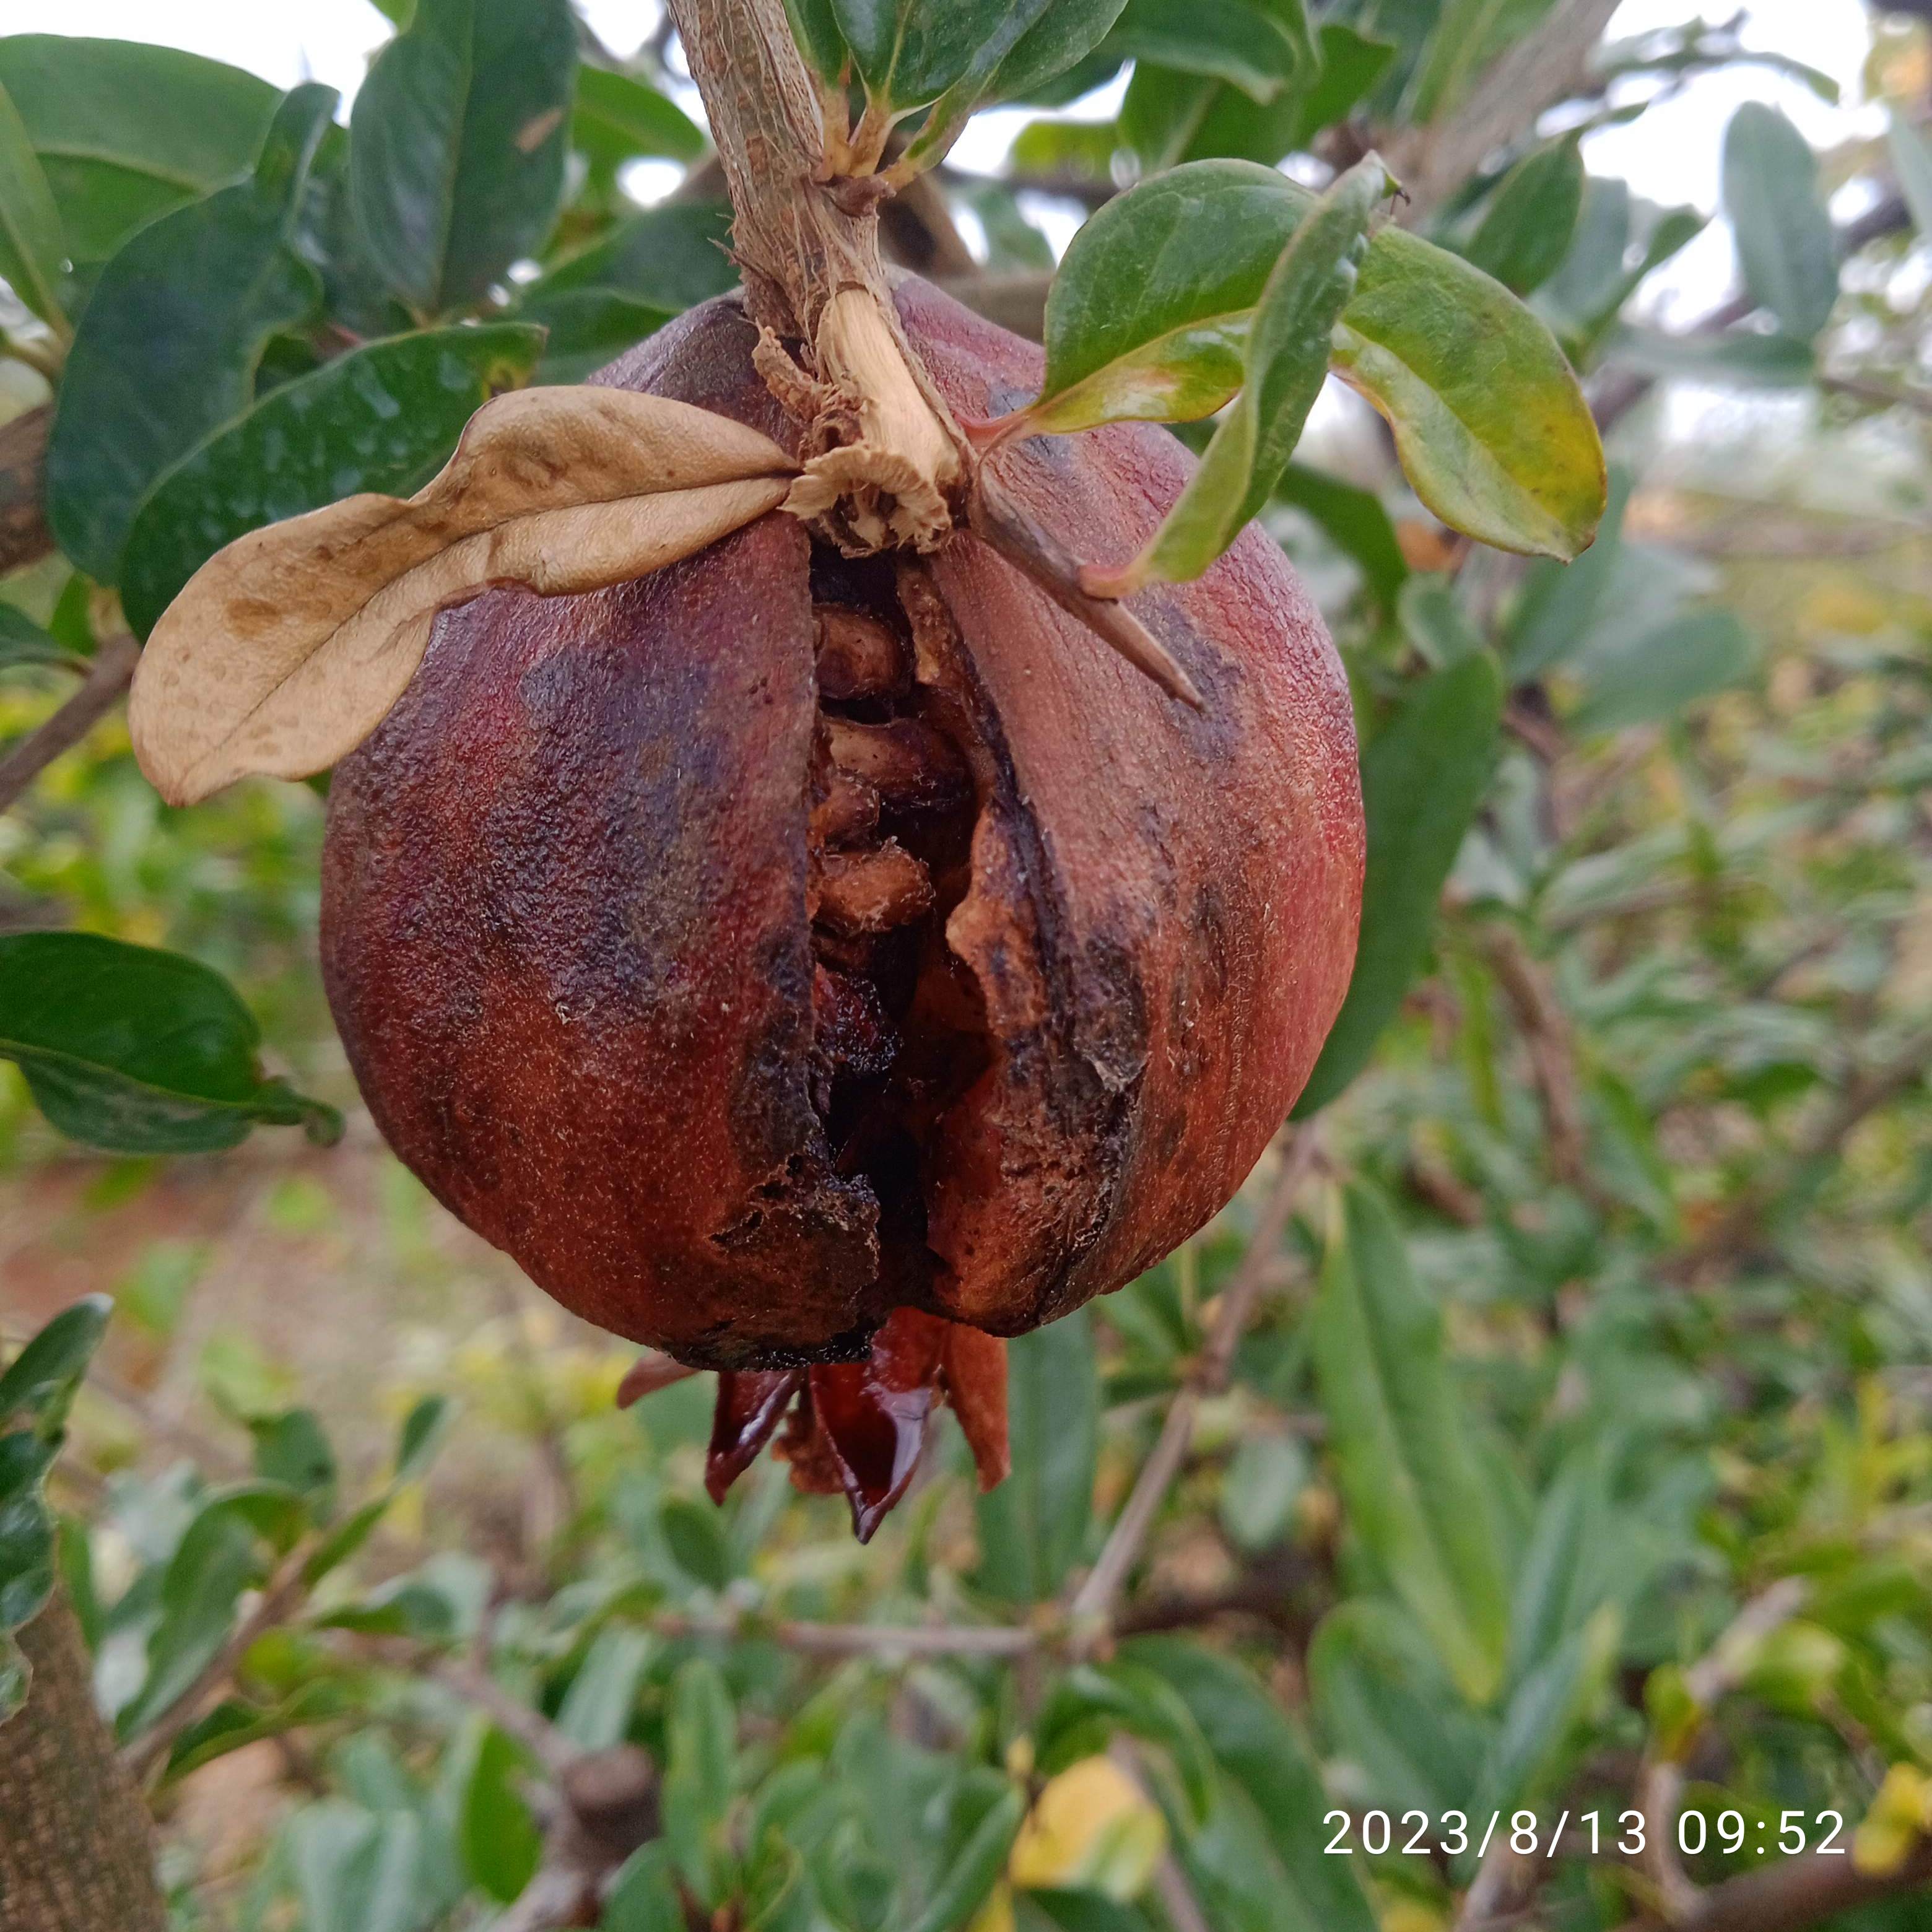
Label: Bacterial_Blight